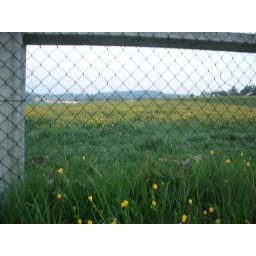
The buttercups were exploding in the horse field around this time. It came, seemingly, out of nowhere.